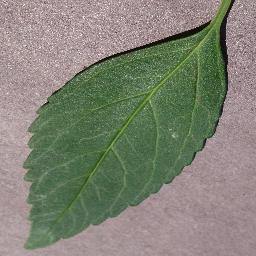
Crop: cherry
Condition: (including_sour)_healthy